Matteo Albertone

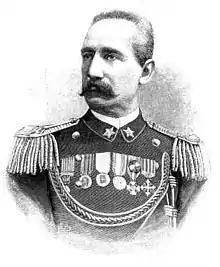

Matteo Francesco Albertone (29 March 1840 – 13 February 1919) was an Italian general, mostly known for his role during the First Italo-Ethiopian War. He led the Native Brigade during the battle of Adwa and was taken prisoner by the Ethiopians.